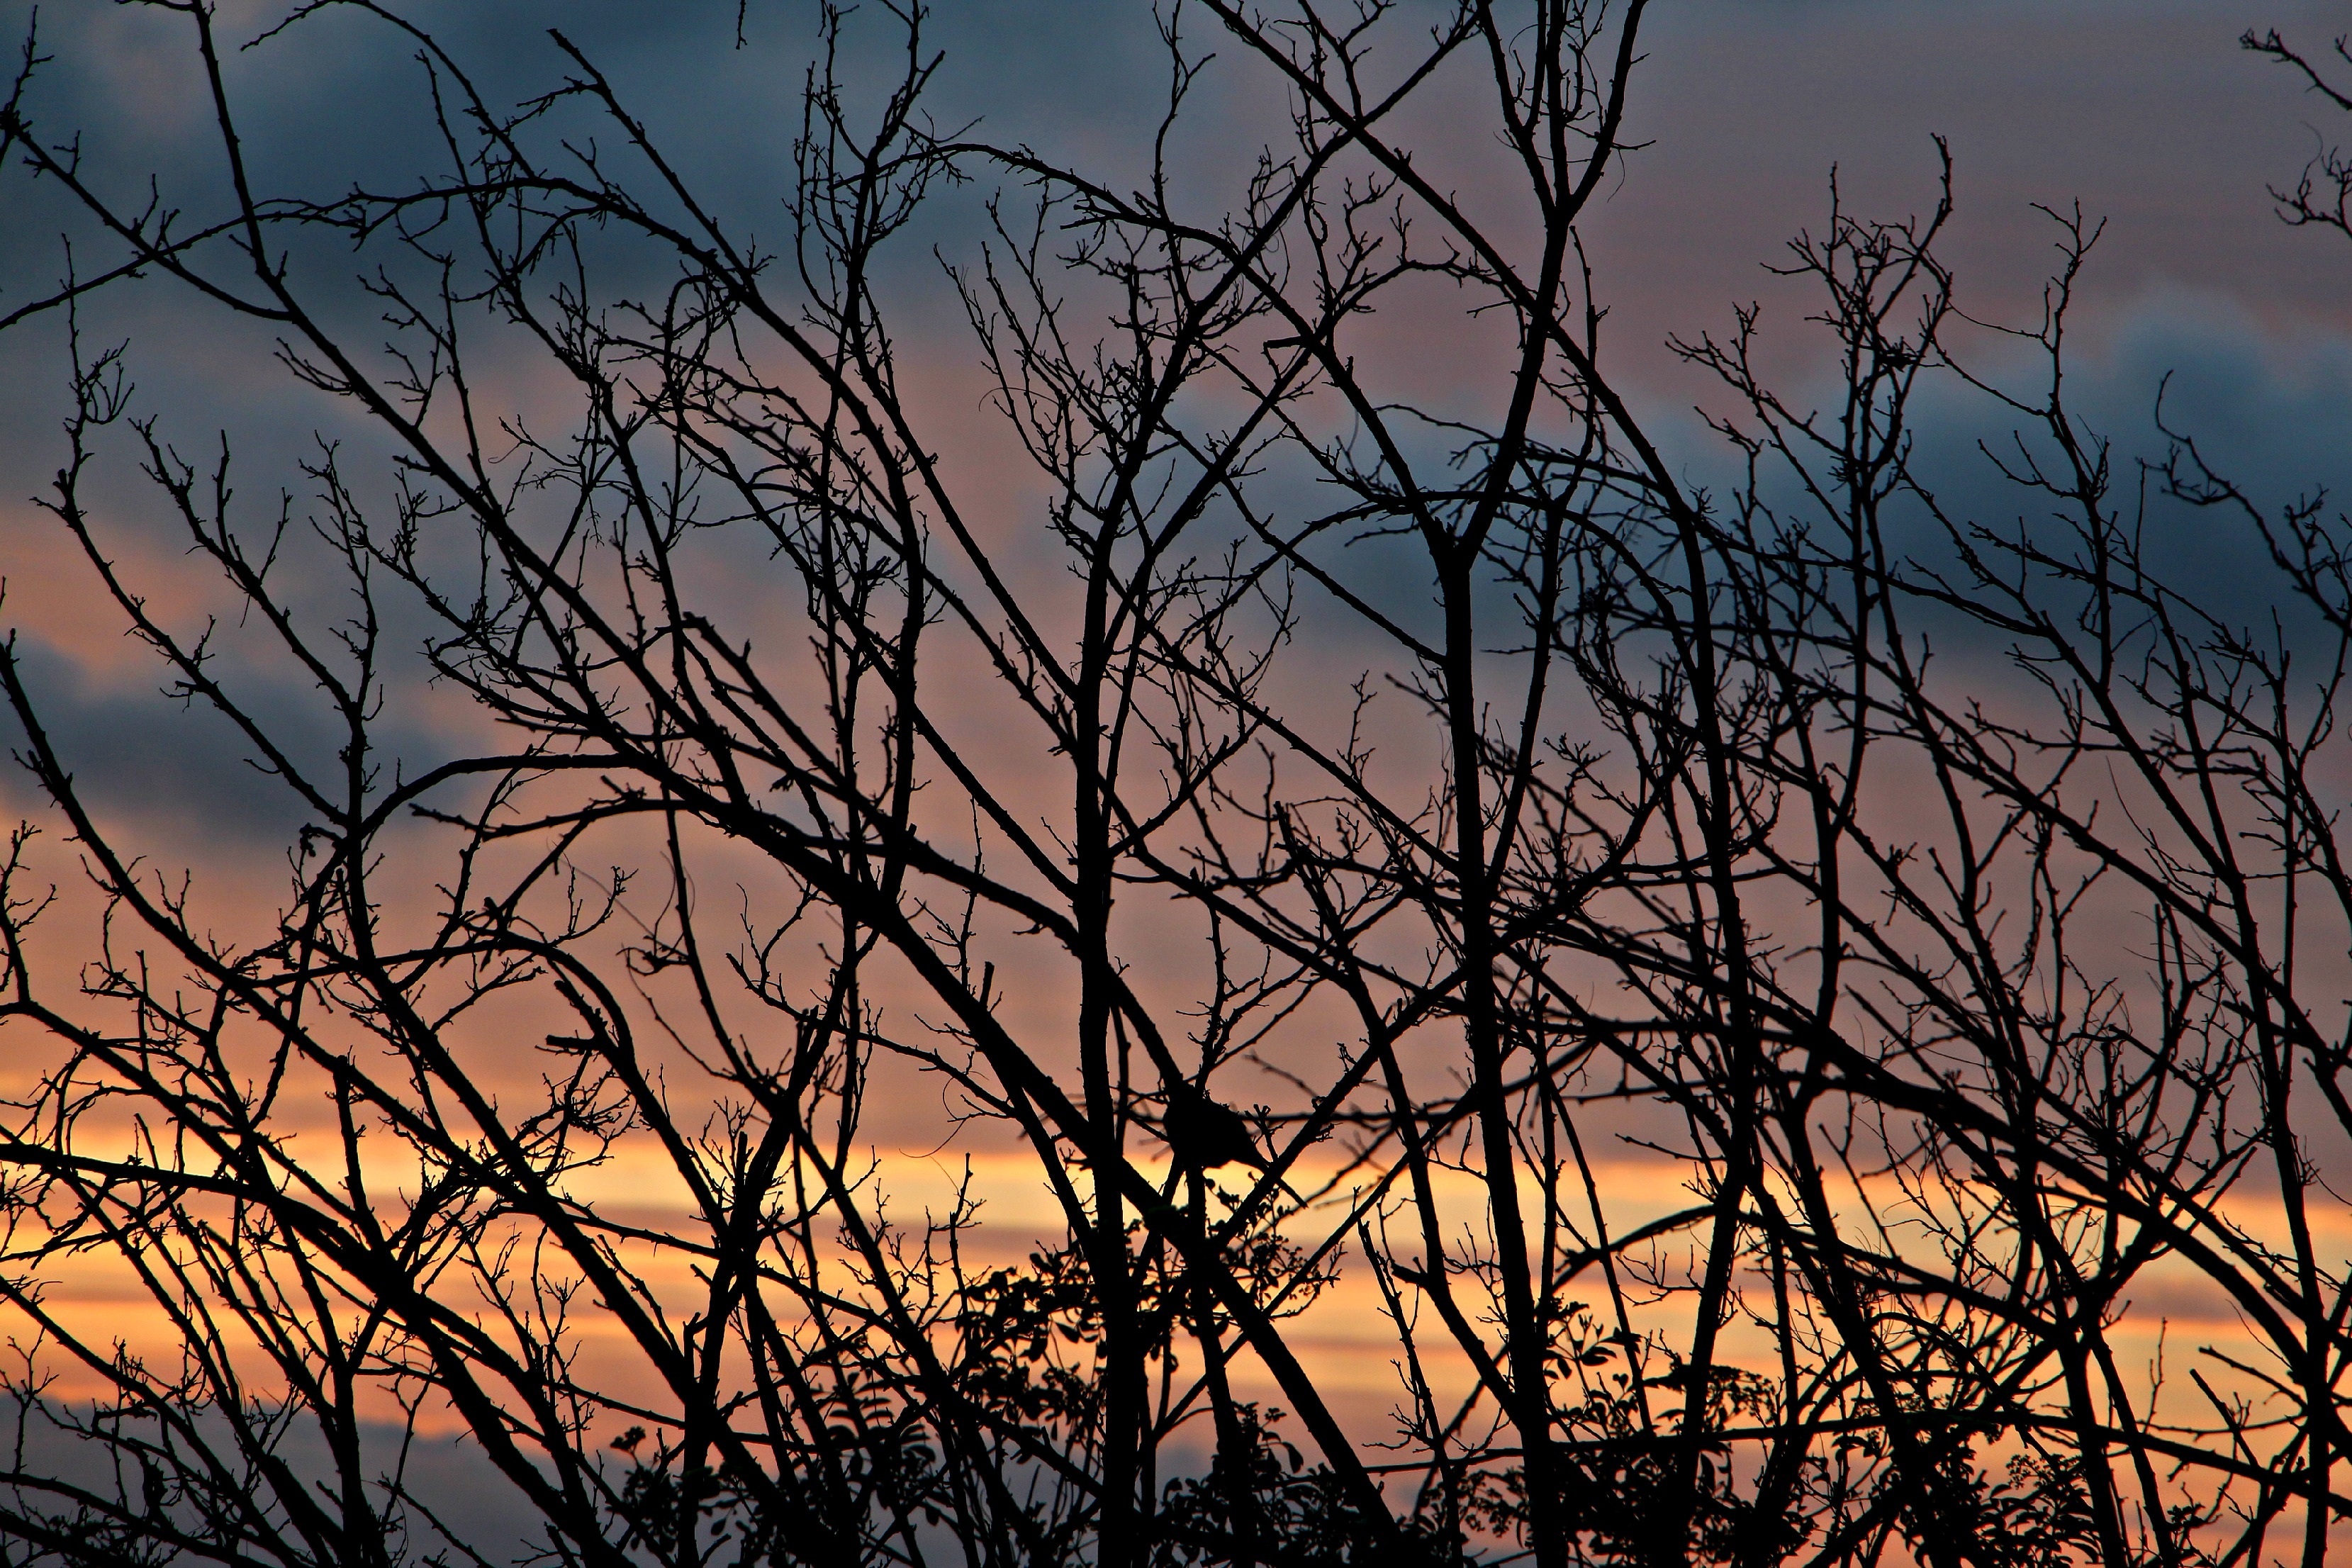
landscape, tree, nature, grass, horizon, wilderness, branch, silhouette, cloud, sky, sun, sunrise, sunset, prairie, sunlight, morning, fall, dawn, summer, travel, dusk, evening, twilight, orange, golden, paradise, tranquil, scenic, peaceful, natural, autumn, scenery, usa, serene, gray, blue, colorful, savanna, illuminated, outdoors, clouds, gold, seasons, bright, sunset sky, afterglow, sunrise landscape, back lit, atmospheric phenomenon, woody plant